Bernard Blistène

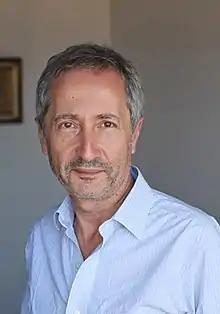
Bernard Blistène in 2014

Bernard Blistène (born 1955) is a French art curator who served as the director of the Musée national d'Art moderne from 2013 to 2021.